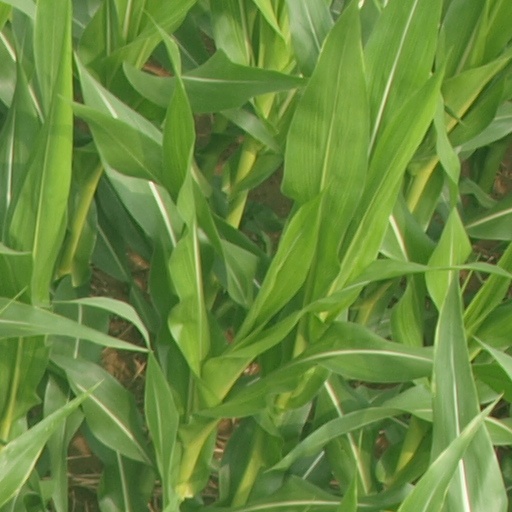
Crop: maize; corn